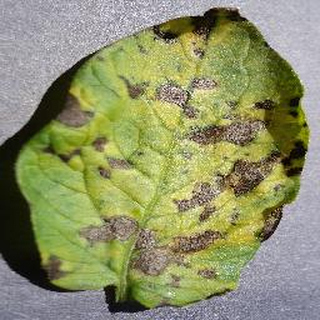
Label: potato_early_blight